Saint John Vianney's prayer to Jesus

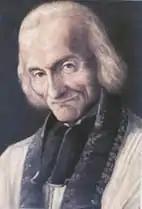
St. John Vianney

Saint John Vianney, the patron saint of parish priests, composed his prayer to Jesus in the 19th century. The prayer reflects Vianney's deep religious feelings, which were praised by Pope John XXIII in his encyclical "Sacerdotii nostri primordia" in 1959: "The thing that keeps us priests from gaining sanctity"—the Cure of Ars used to say— "is thoughtlessness. It annoys us to turn our minds away from external affairs; we don't know what we really ought to do. What we need is deep reflection, together with prayer and an intimate union with God." The testimony of his life makes it clear that he always remained devoted to his prayers and that not even the duty of hearing confessions or any other pastoral office could cause him to neglect them. "Even in the midst of tremendous labors, he never let up on his conversation with God."